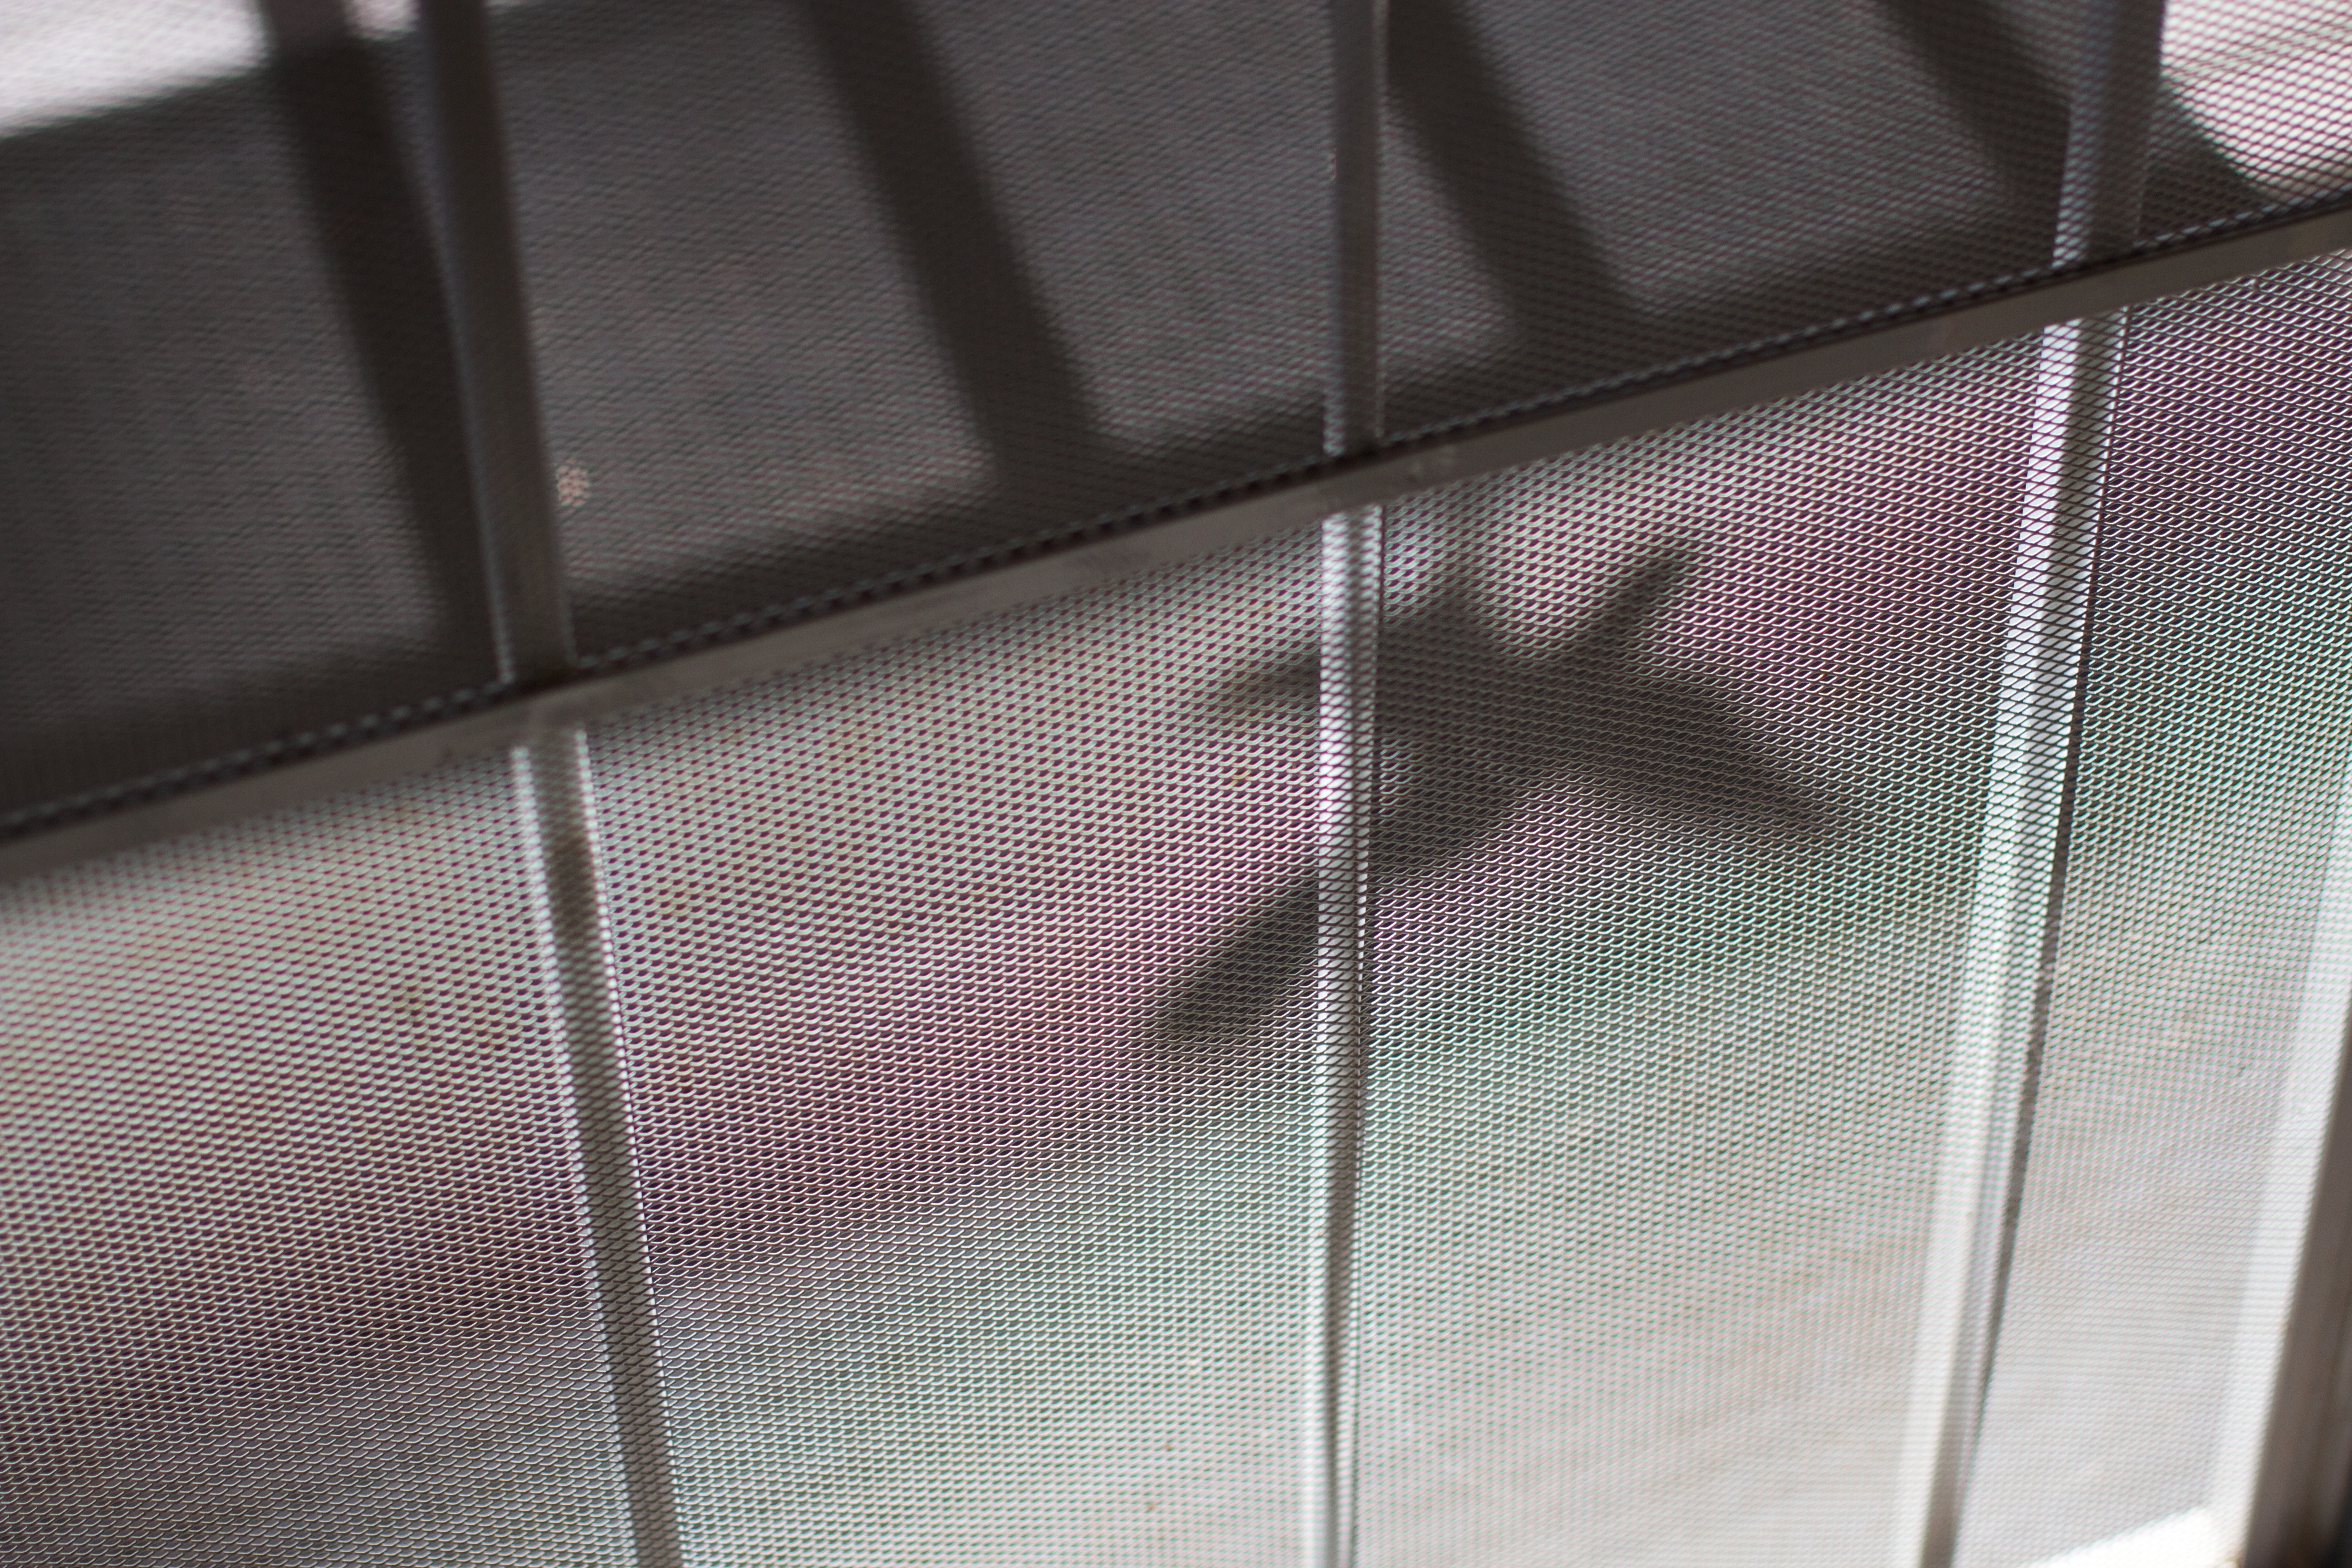
light, window, glass, material, window screen, interior design, product, cool image, net, mesh, automotive exterior, window covering, window treatment